Vissefjärda

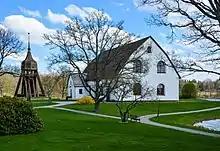
Vissefjärda Church

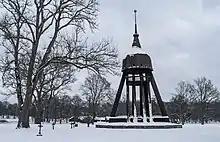
Vissefjärda Bell Tower

Vissefjärda Church ("Vissefjärda kyrka") dates to February 28, 1773. It is associated with the parish of Emmaboda in the Diocese of Växjö. The stone church stands where the Lyckebyån River runs into lake Kyrksjön.